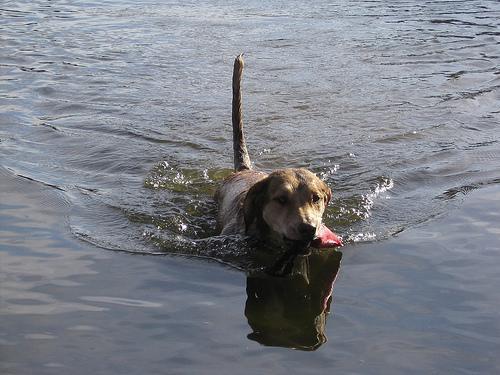
Chesapeake_Bay_retriever